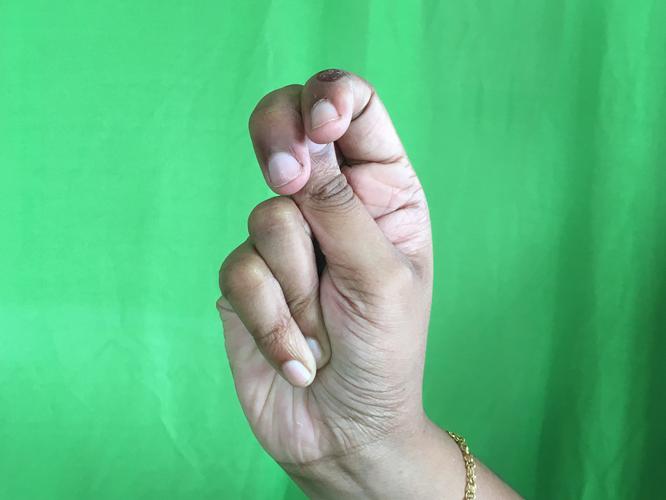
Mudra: Katakamukha_2
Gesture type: single_hand